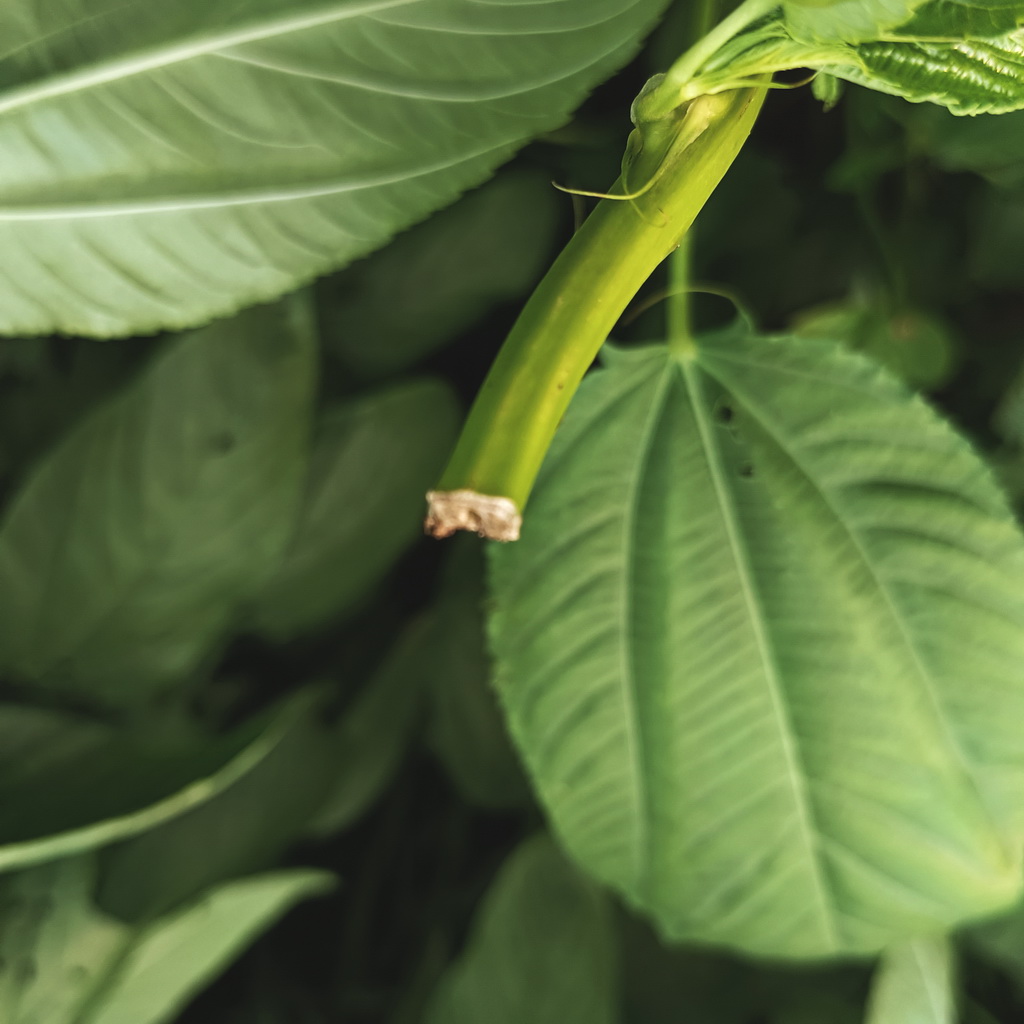
Label: Stem Soft Rot